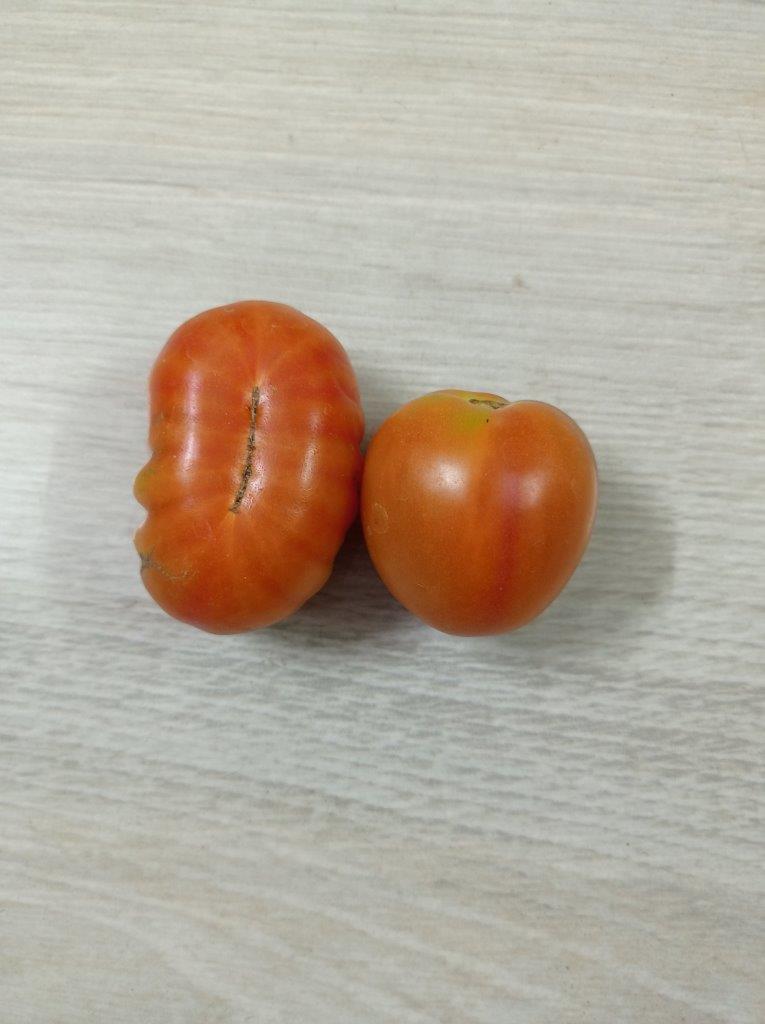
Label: Fresh